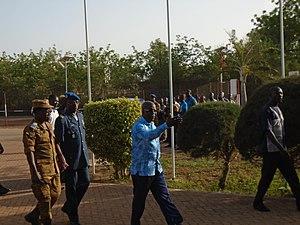
Le ministre Simon Compaoré (centre), sur les lieux de l'attaque d'Intagom en compagnie entre autres du chef d'état major général des armées, le général Pingrenoma Zagré (à g.), le 1er juin 2016. (VOA/Zoumana Wonogo)
L'attaque d'Intangom a lieu le 12 octobre 2016 lors de l'insurrection djihadiste au Burkina Faso.
Intangom est une commune située dans le département de Tin-Akoff, dans la province d'Oudalan, région du Sahel, au Burkina Faso.